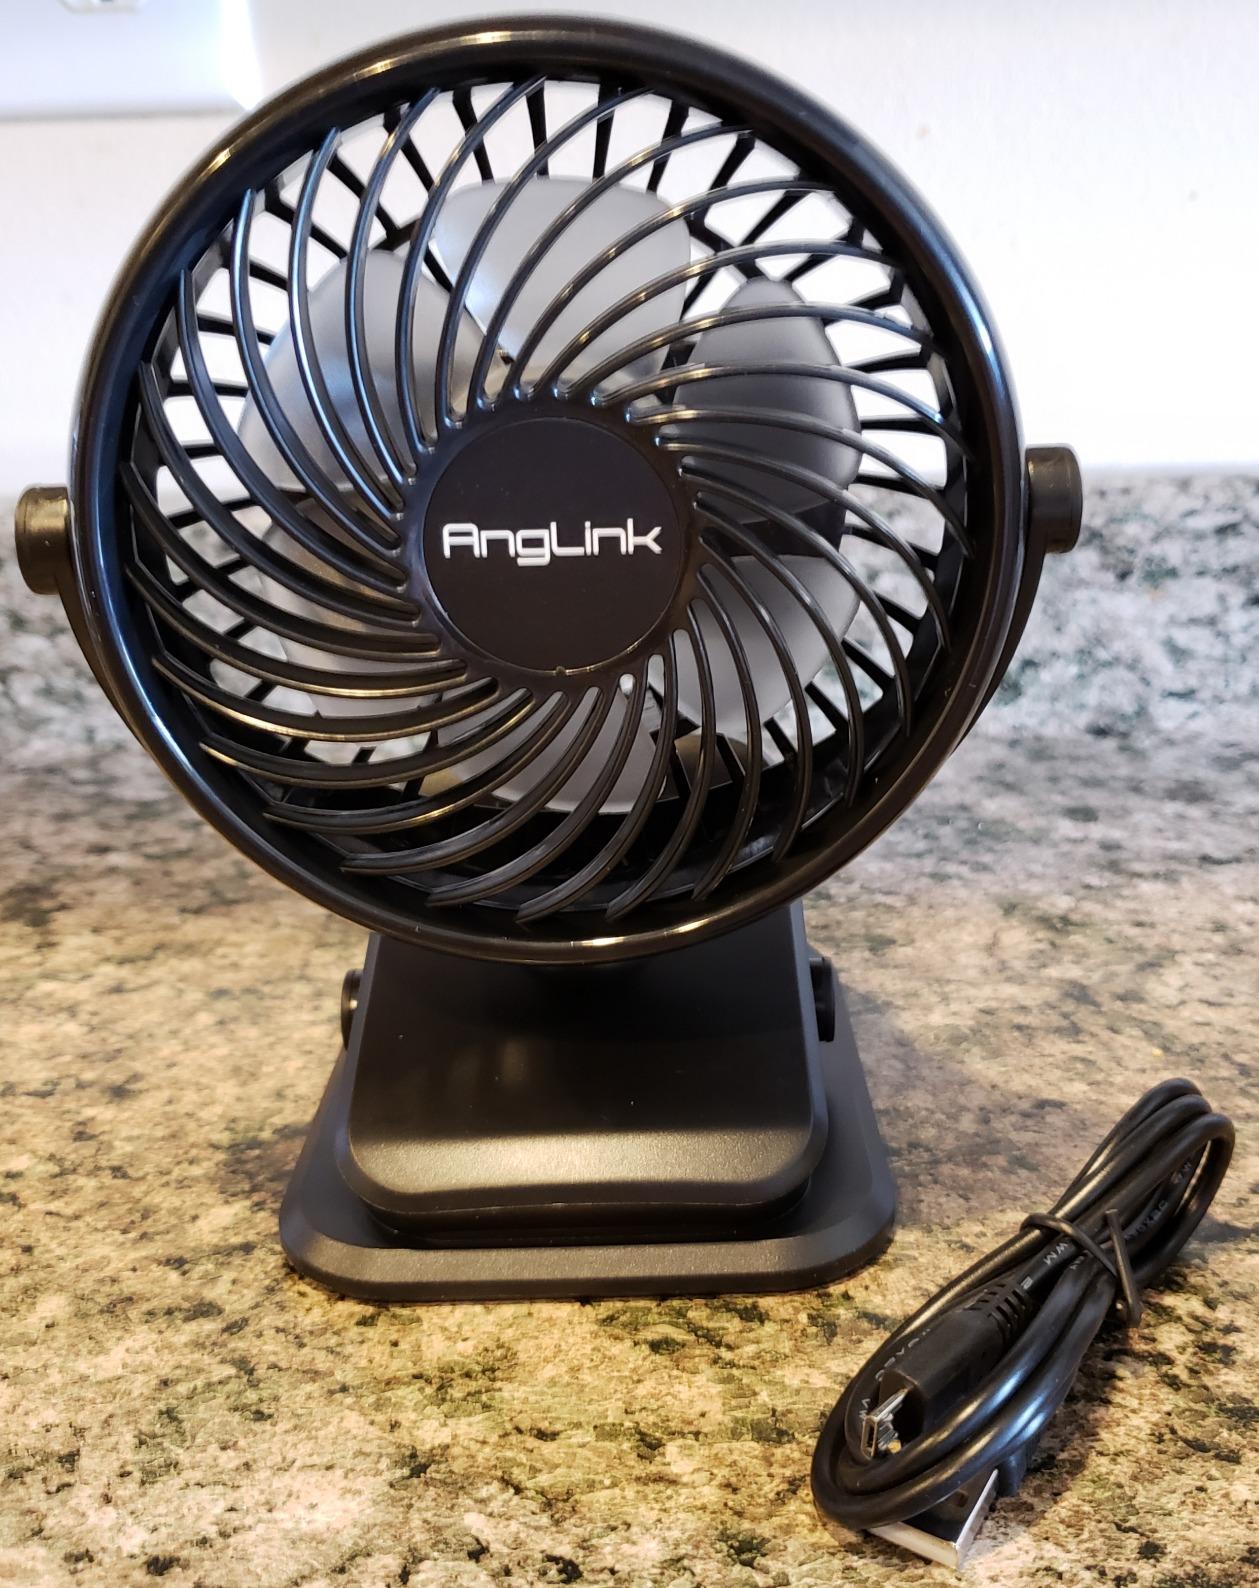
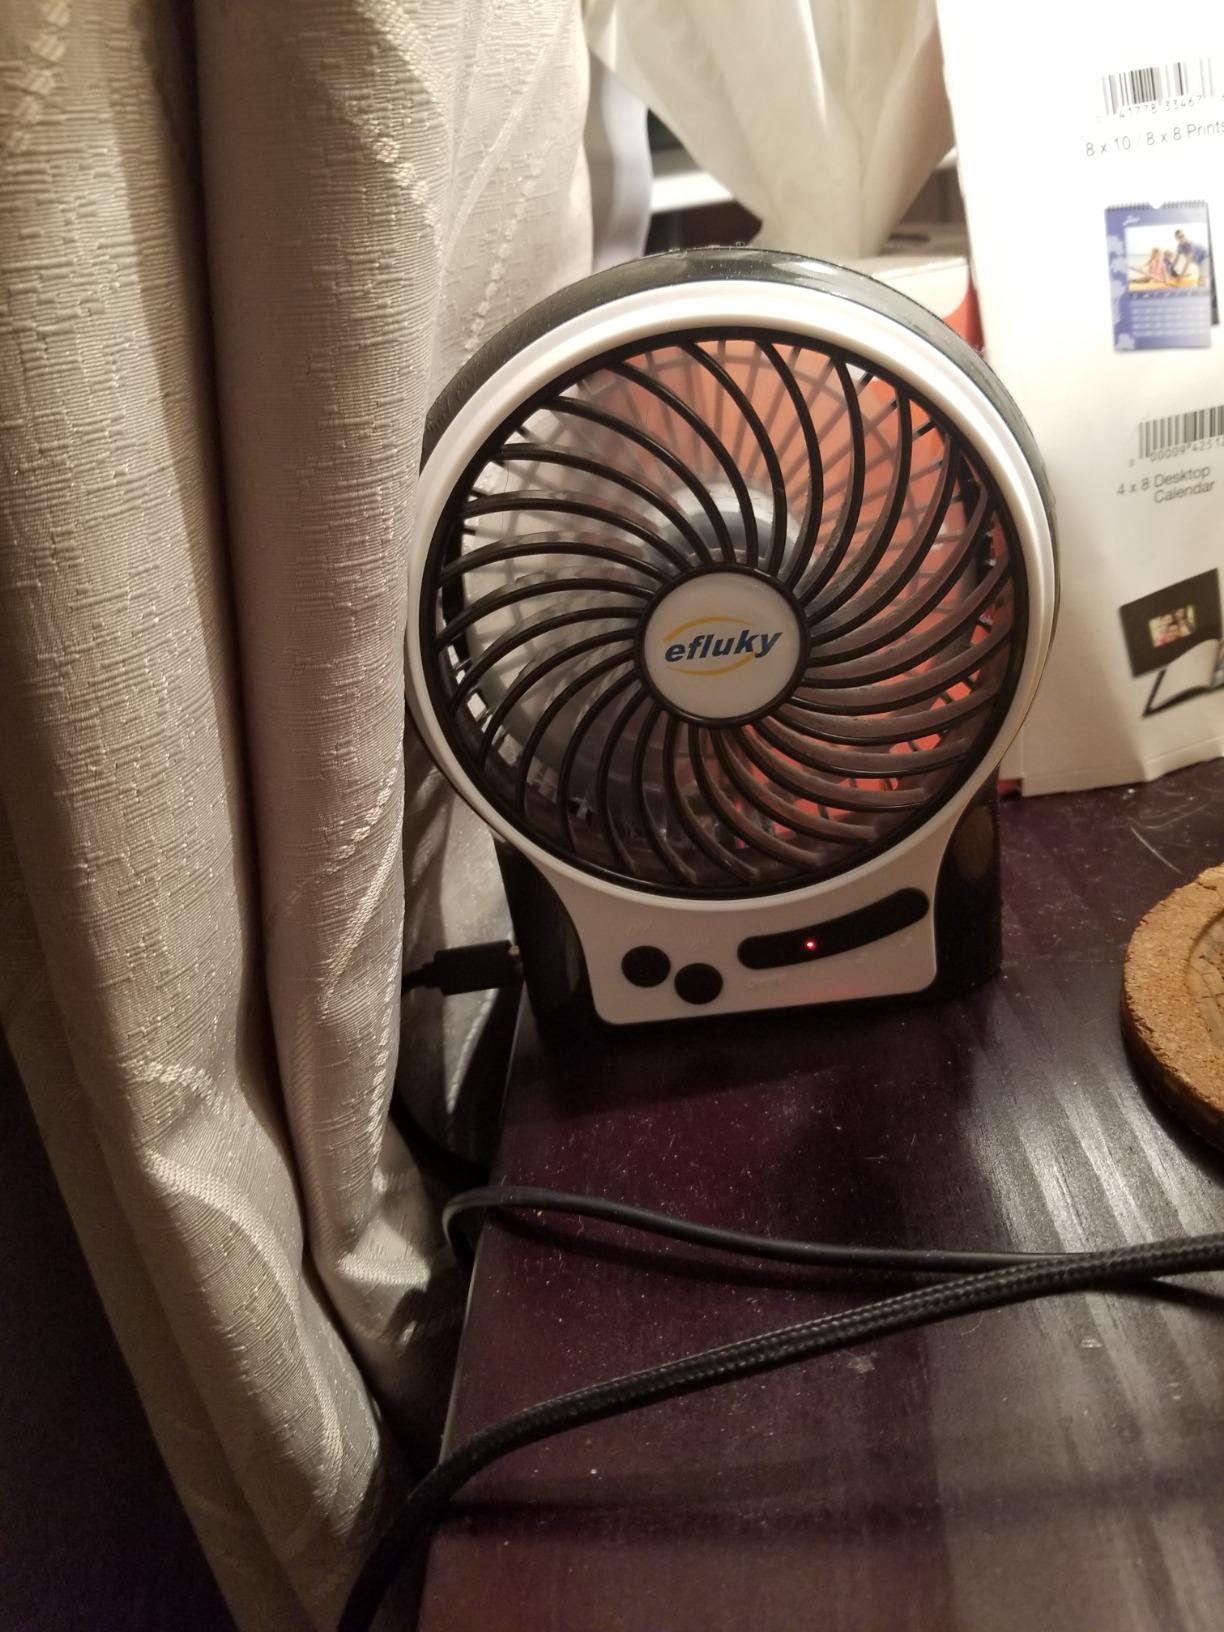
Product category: fan
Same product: no